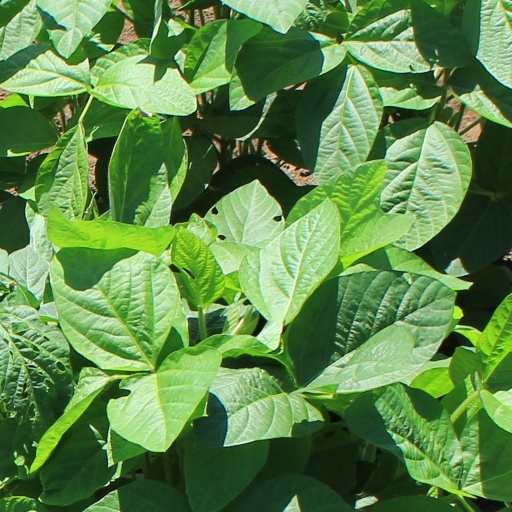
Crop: soybean